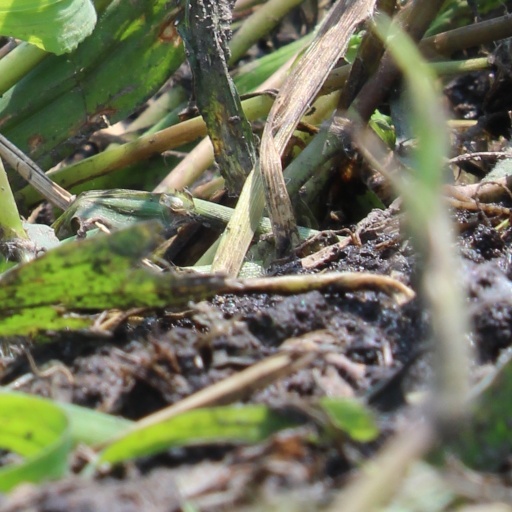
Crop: rice